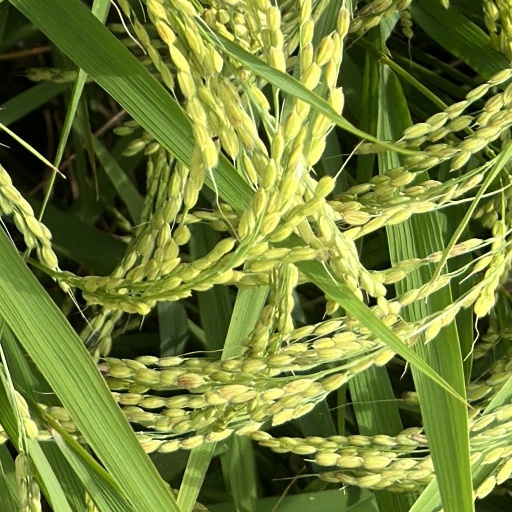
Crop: rice